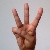
The image shows a hand gesture representing the letter 'W' in Indian Sign Language.